Hustler Magazine v. Falwell

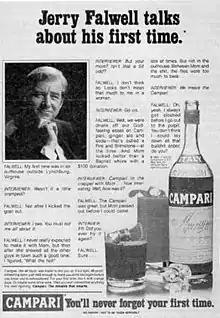
Hustler's parody, depicted above, includes the unauthorized use of a publicity photograph of Falwell and a near-exact duplicate of the typesetting used in a concurrent Campari advertising campaign.

Known for its explicit pictures of nude women, crude humor, and political satire, "Hustler", a monthly magazine published by Larry Flynt, printed a parody ad in its November 1983 issue that targeted Jerry Falwell, a prominent Christian fundamentalist televangelist and conservative political commentator.